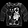
Label: Pullover